Southbrook, Queensland

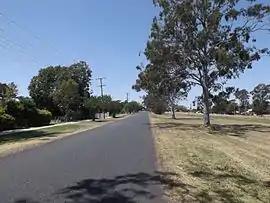
Oshea Avenue, 2014

Southbrook is a rural town and locality in the Toowoomba Region, Queensland, Australia. In the , the locality of Southbrook had a population of 626 people.